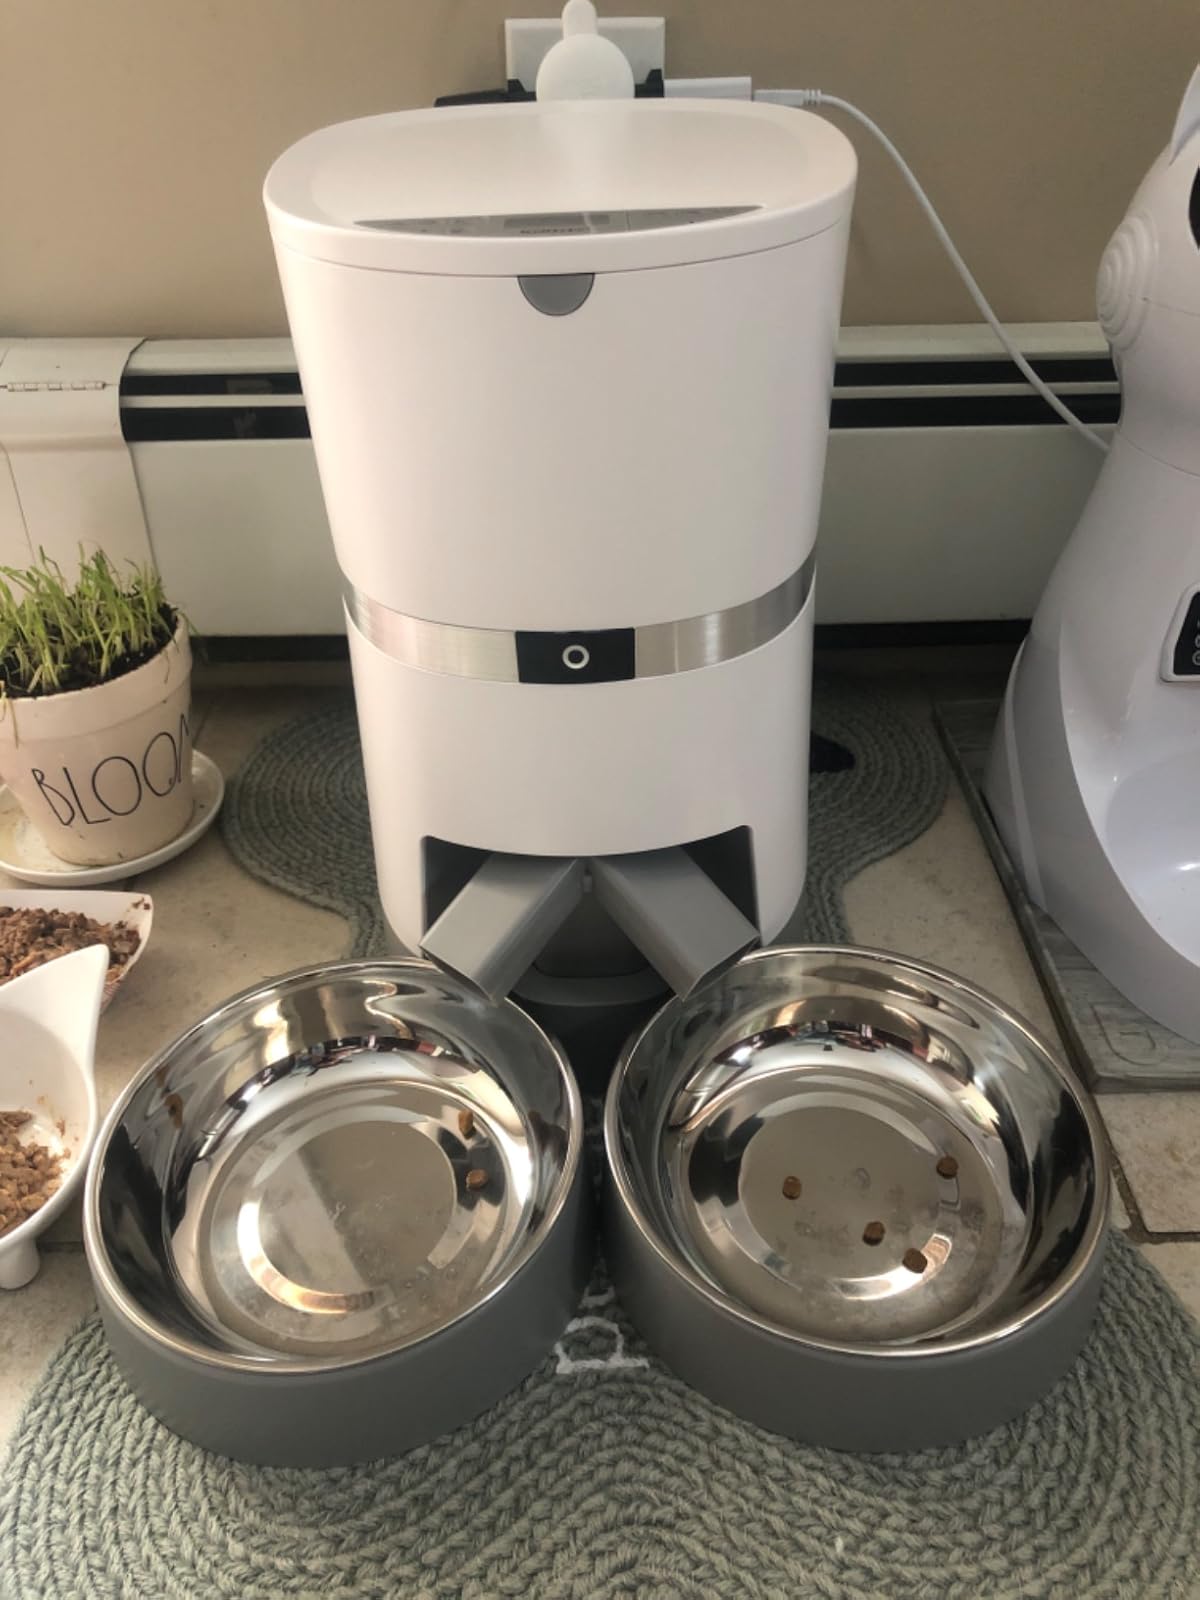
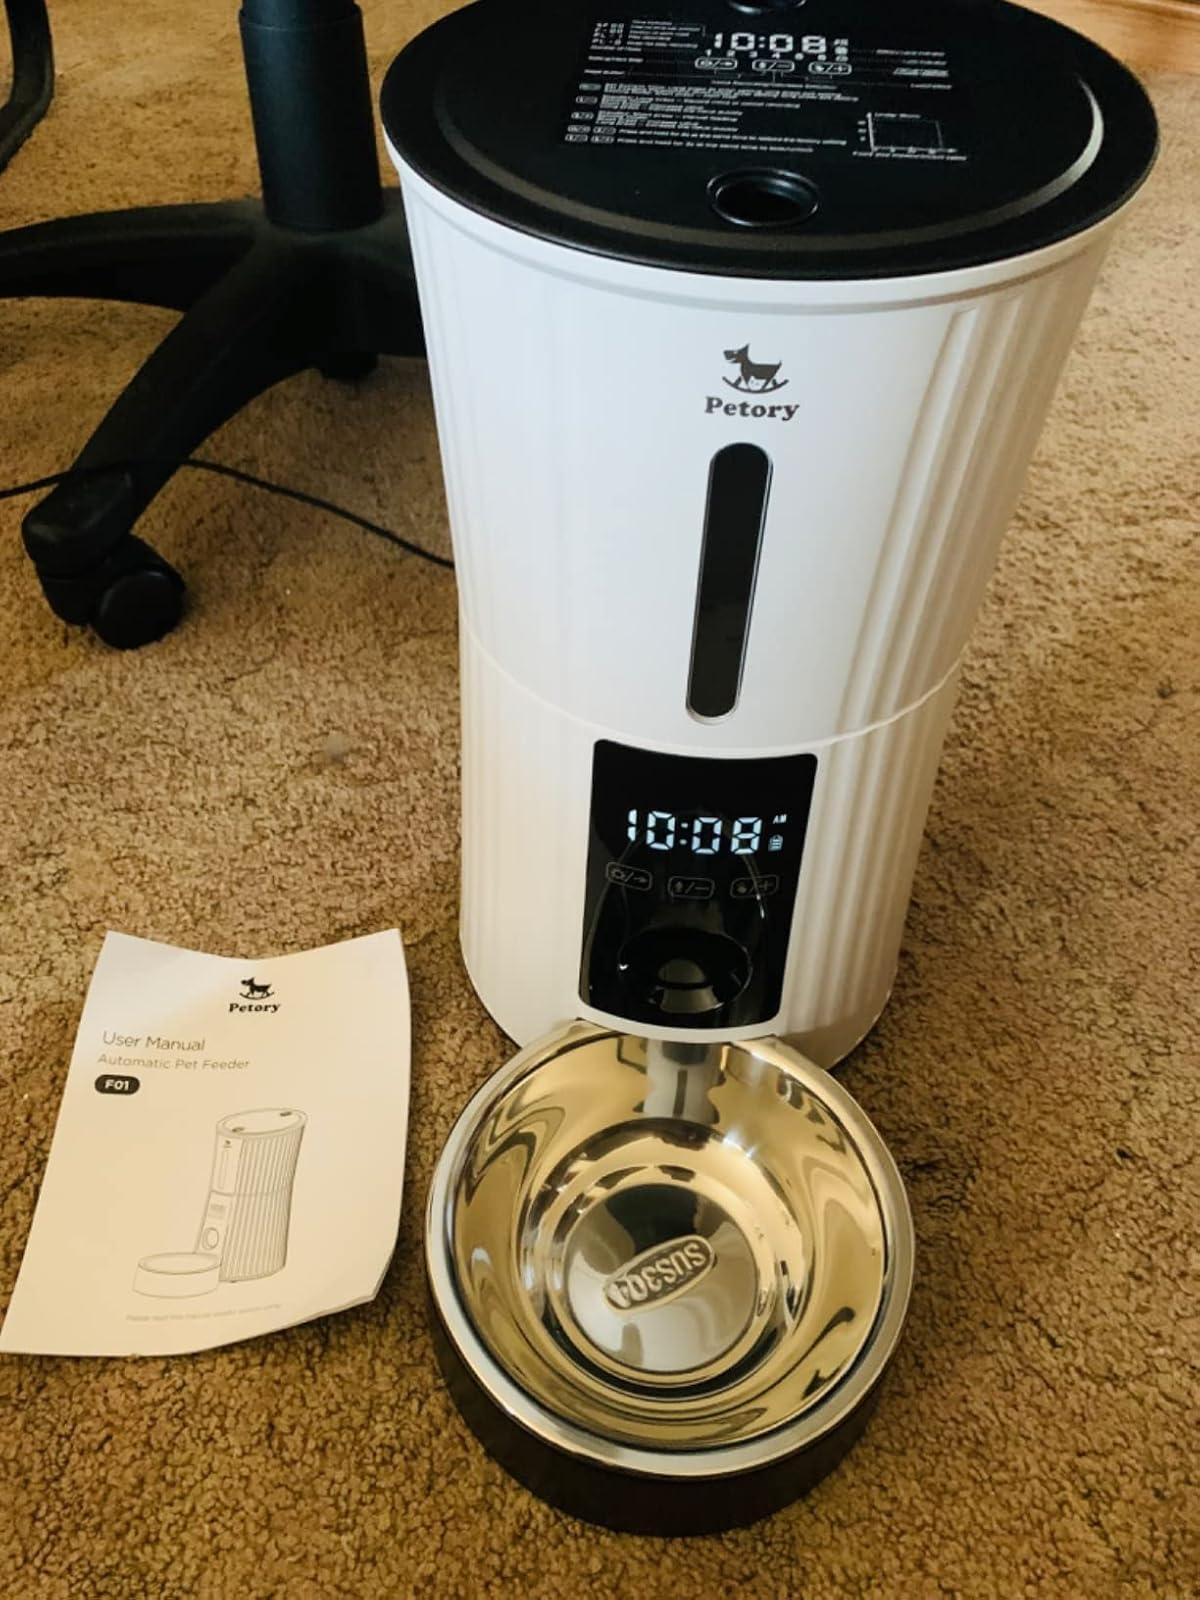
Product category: items_feeder
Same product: no